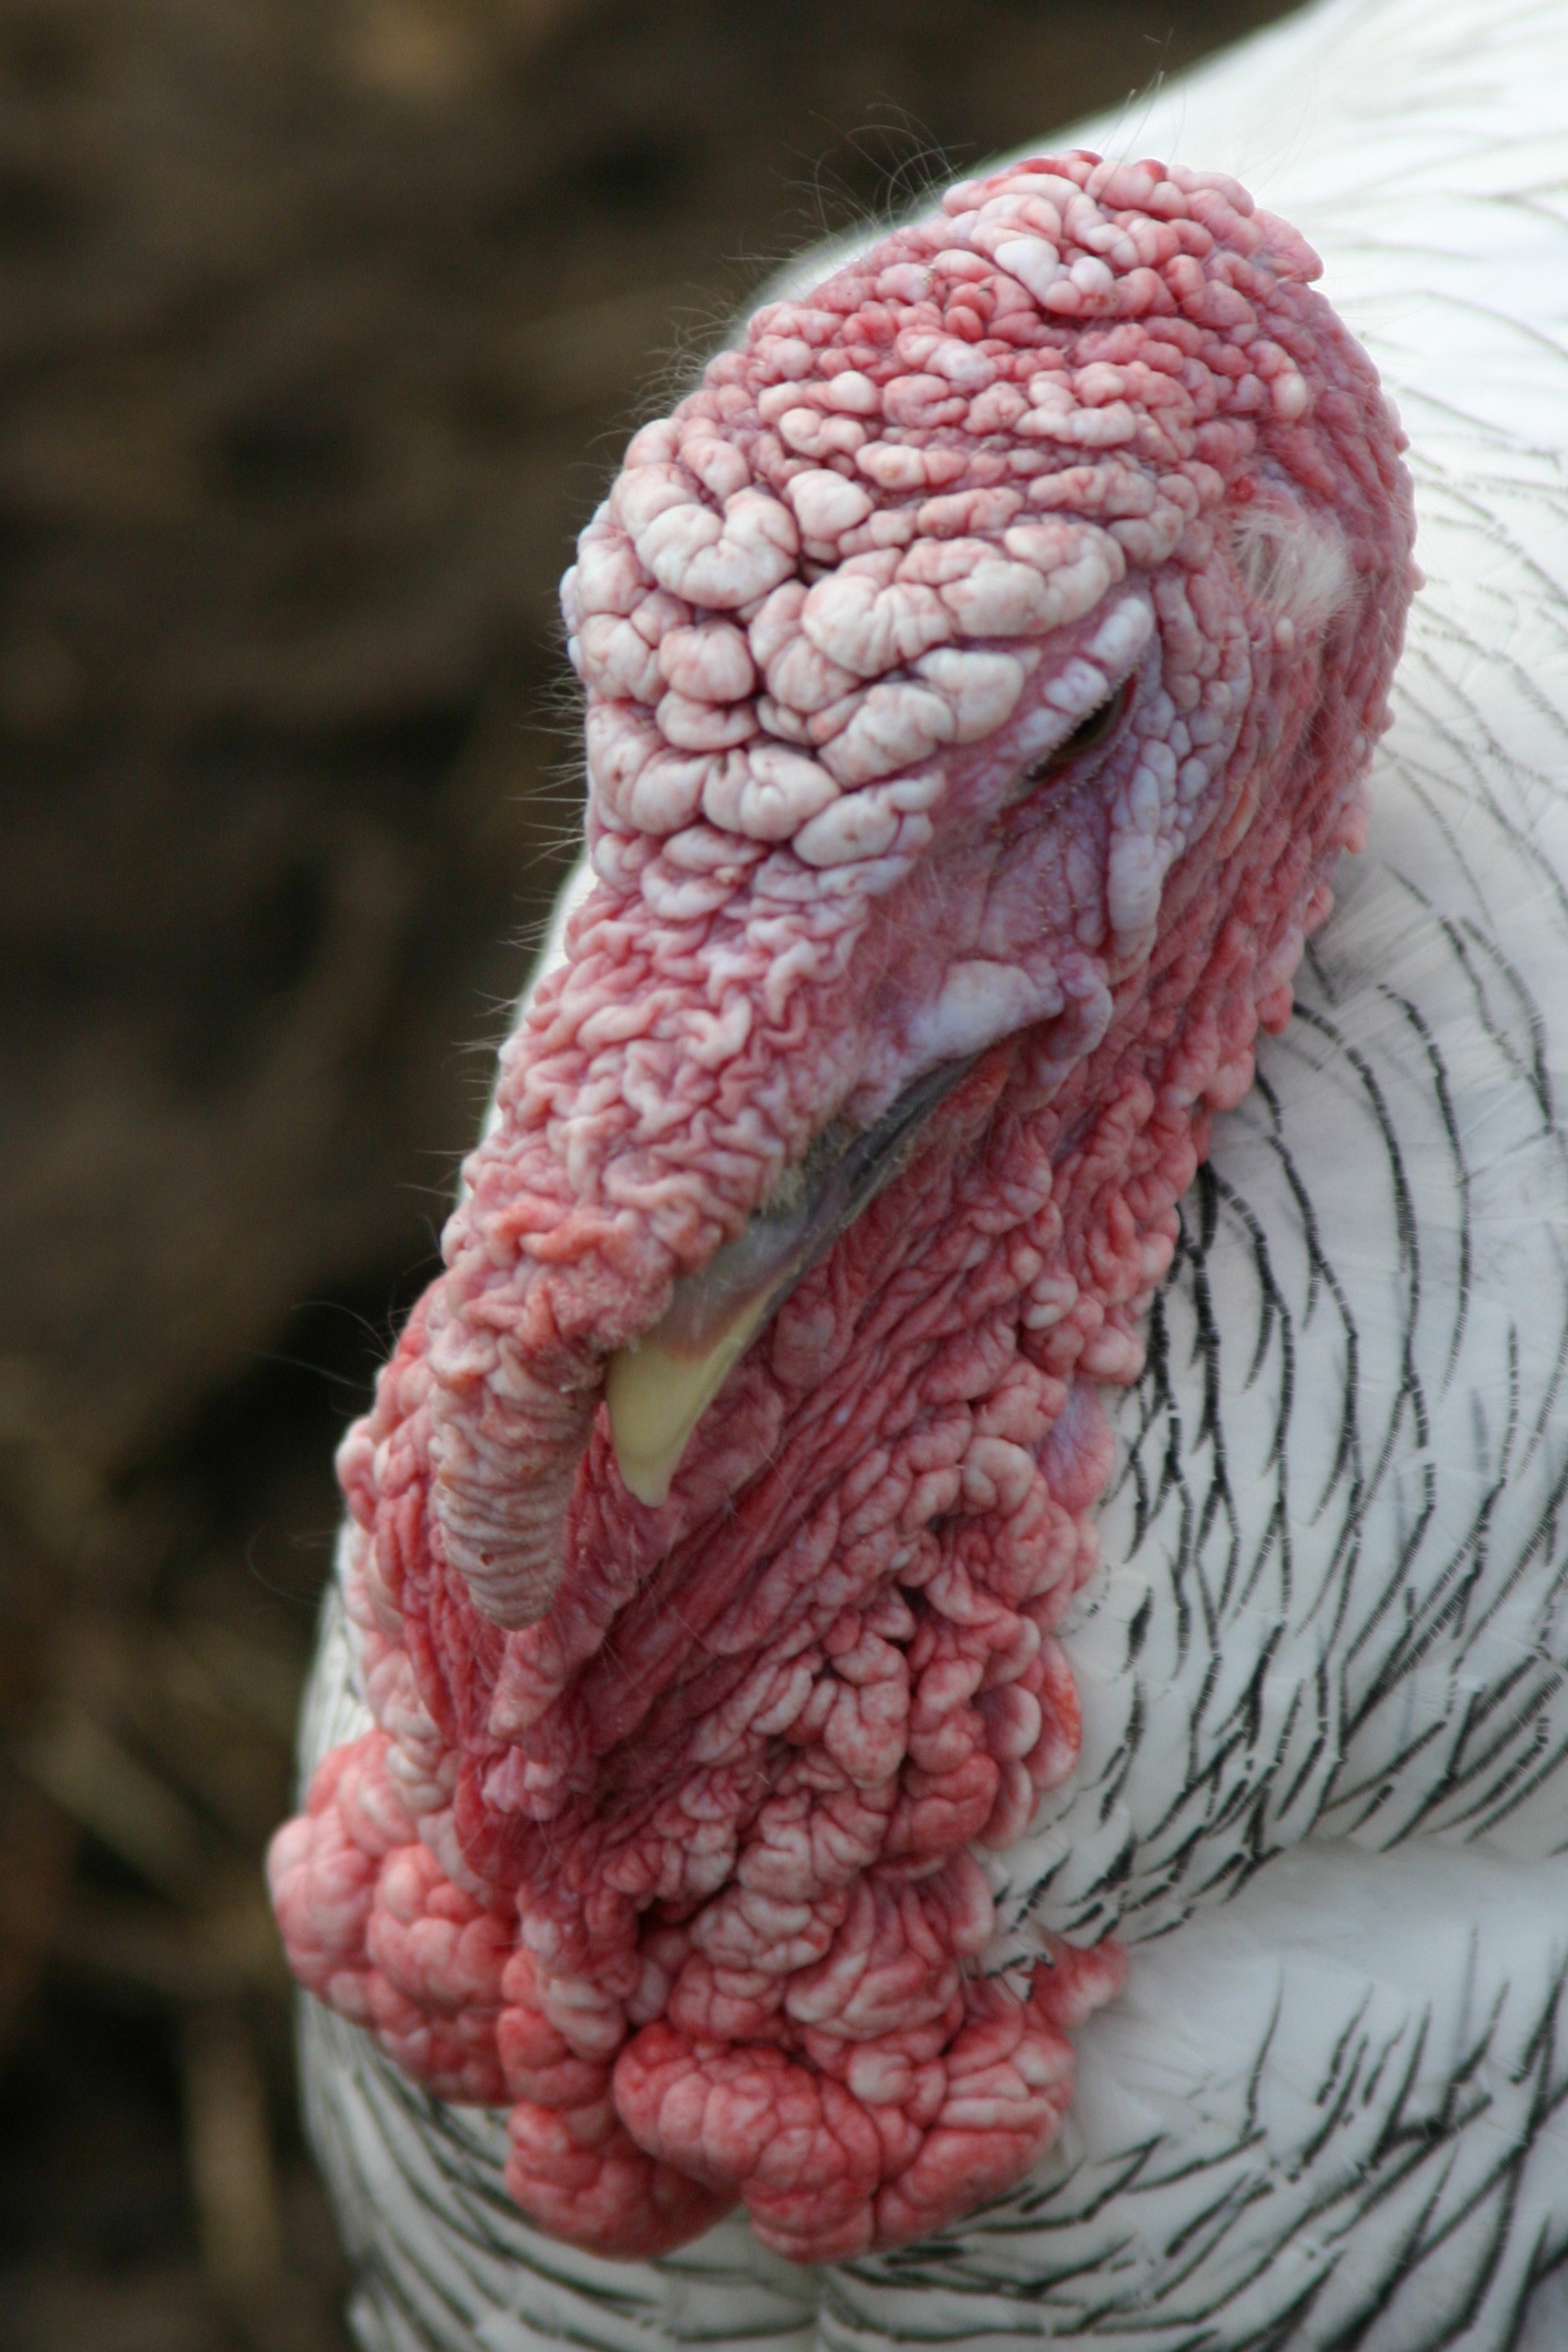
hand, nature, bird, farm, red, beak, pink, close up, human body, flamingo, turkey, head, vertebrate, organ, bill, carving, water bird, bauer, hof, domesticated turkey